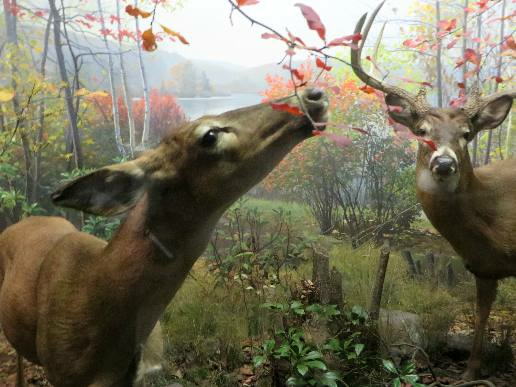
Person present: No